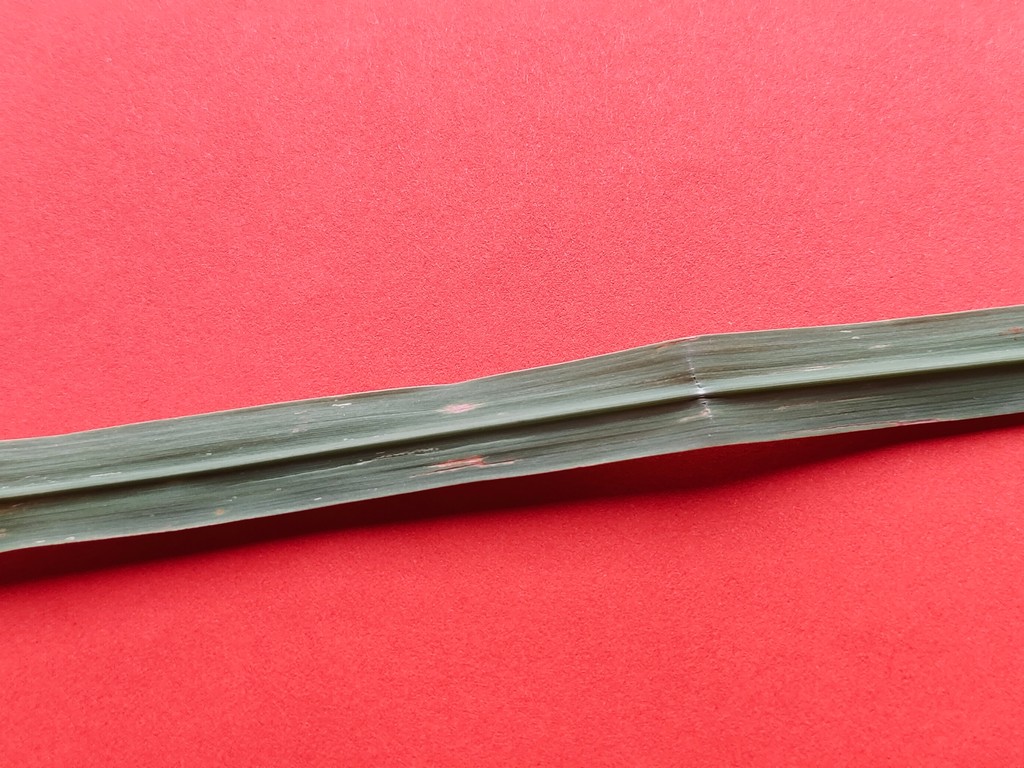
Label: Unhealthy